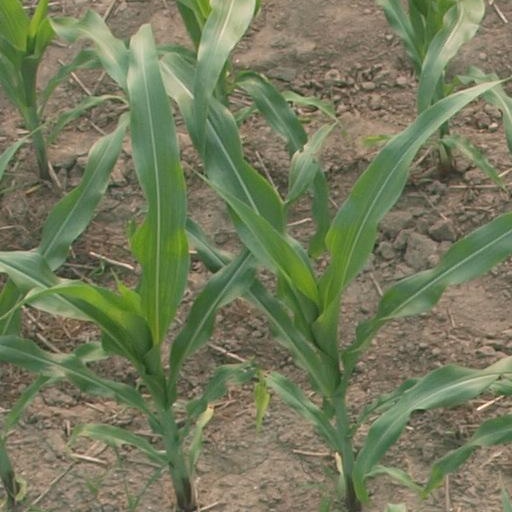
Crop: maize; corn